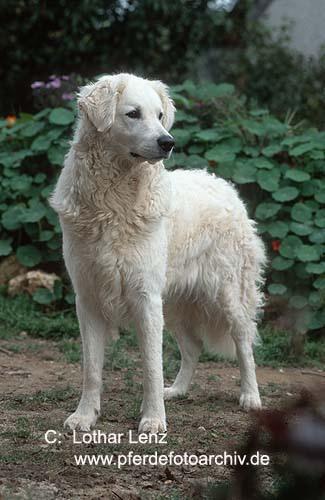
kuvasz